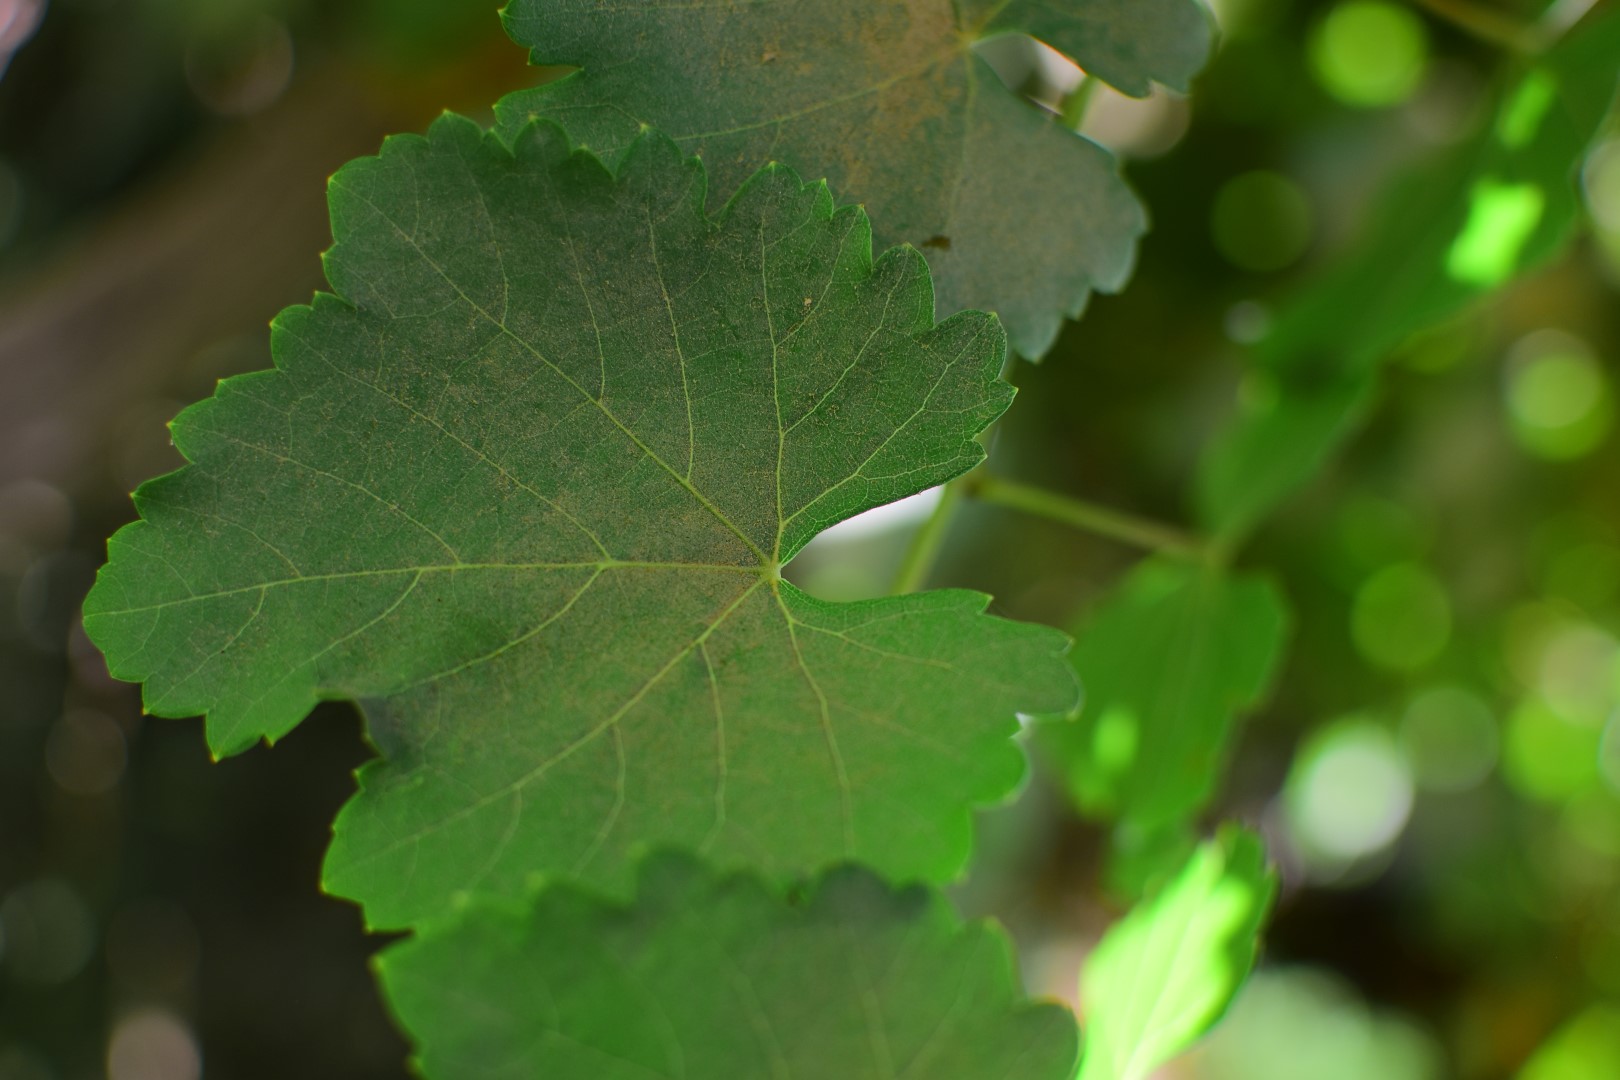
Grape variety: Frinsi